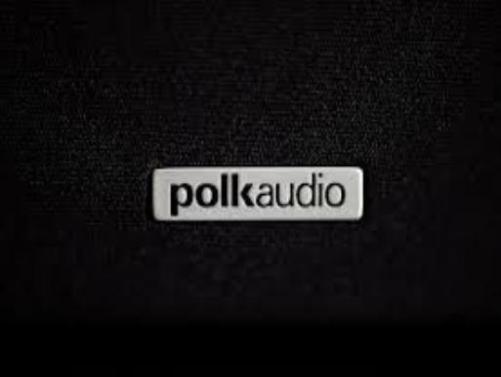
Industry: Electronic